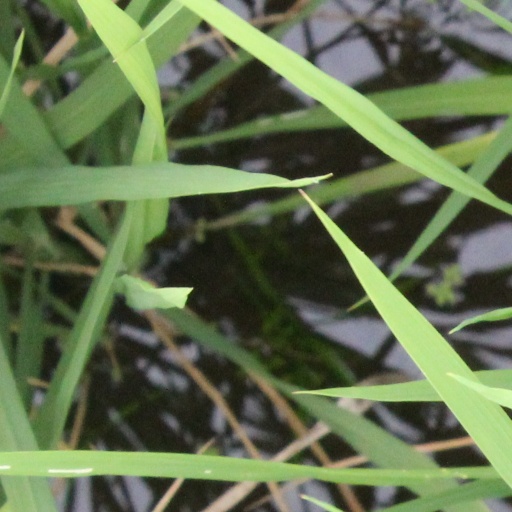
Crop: rice